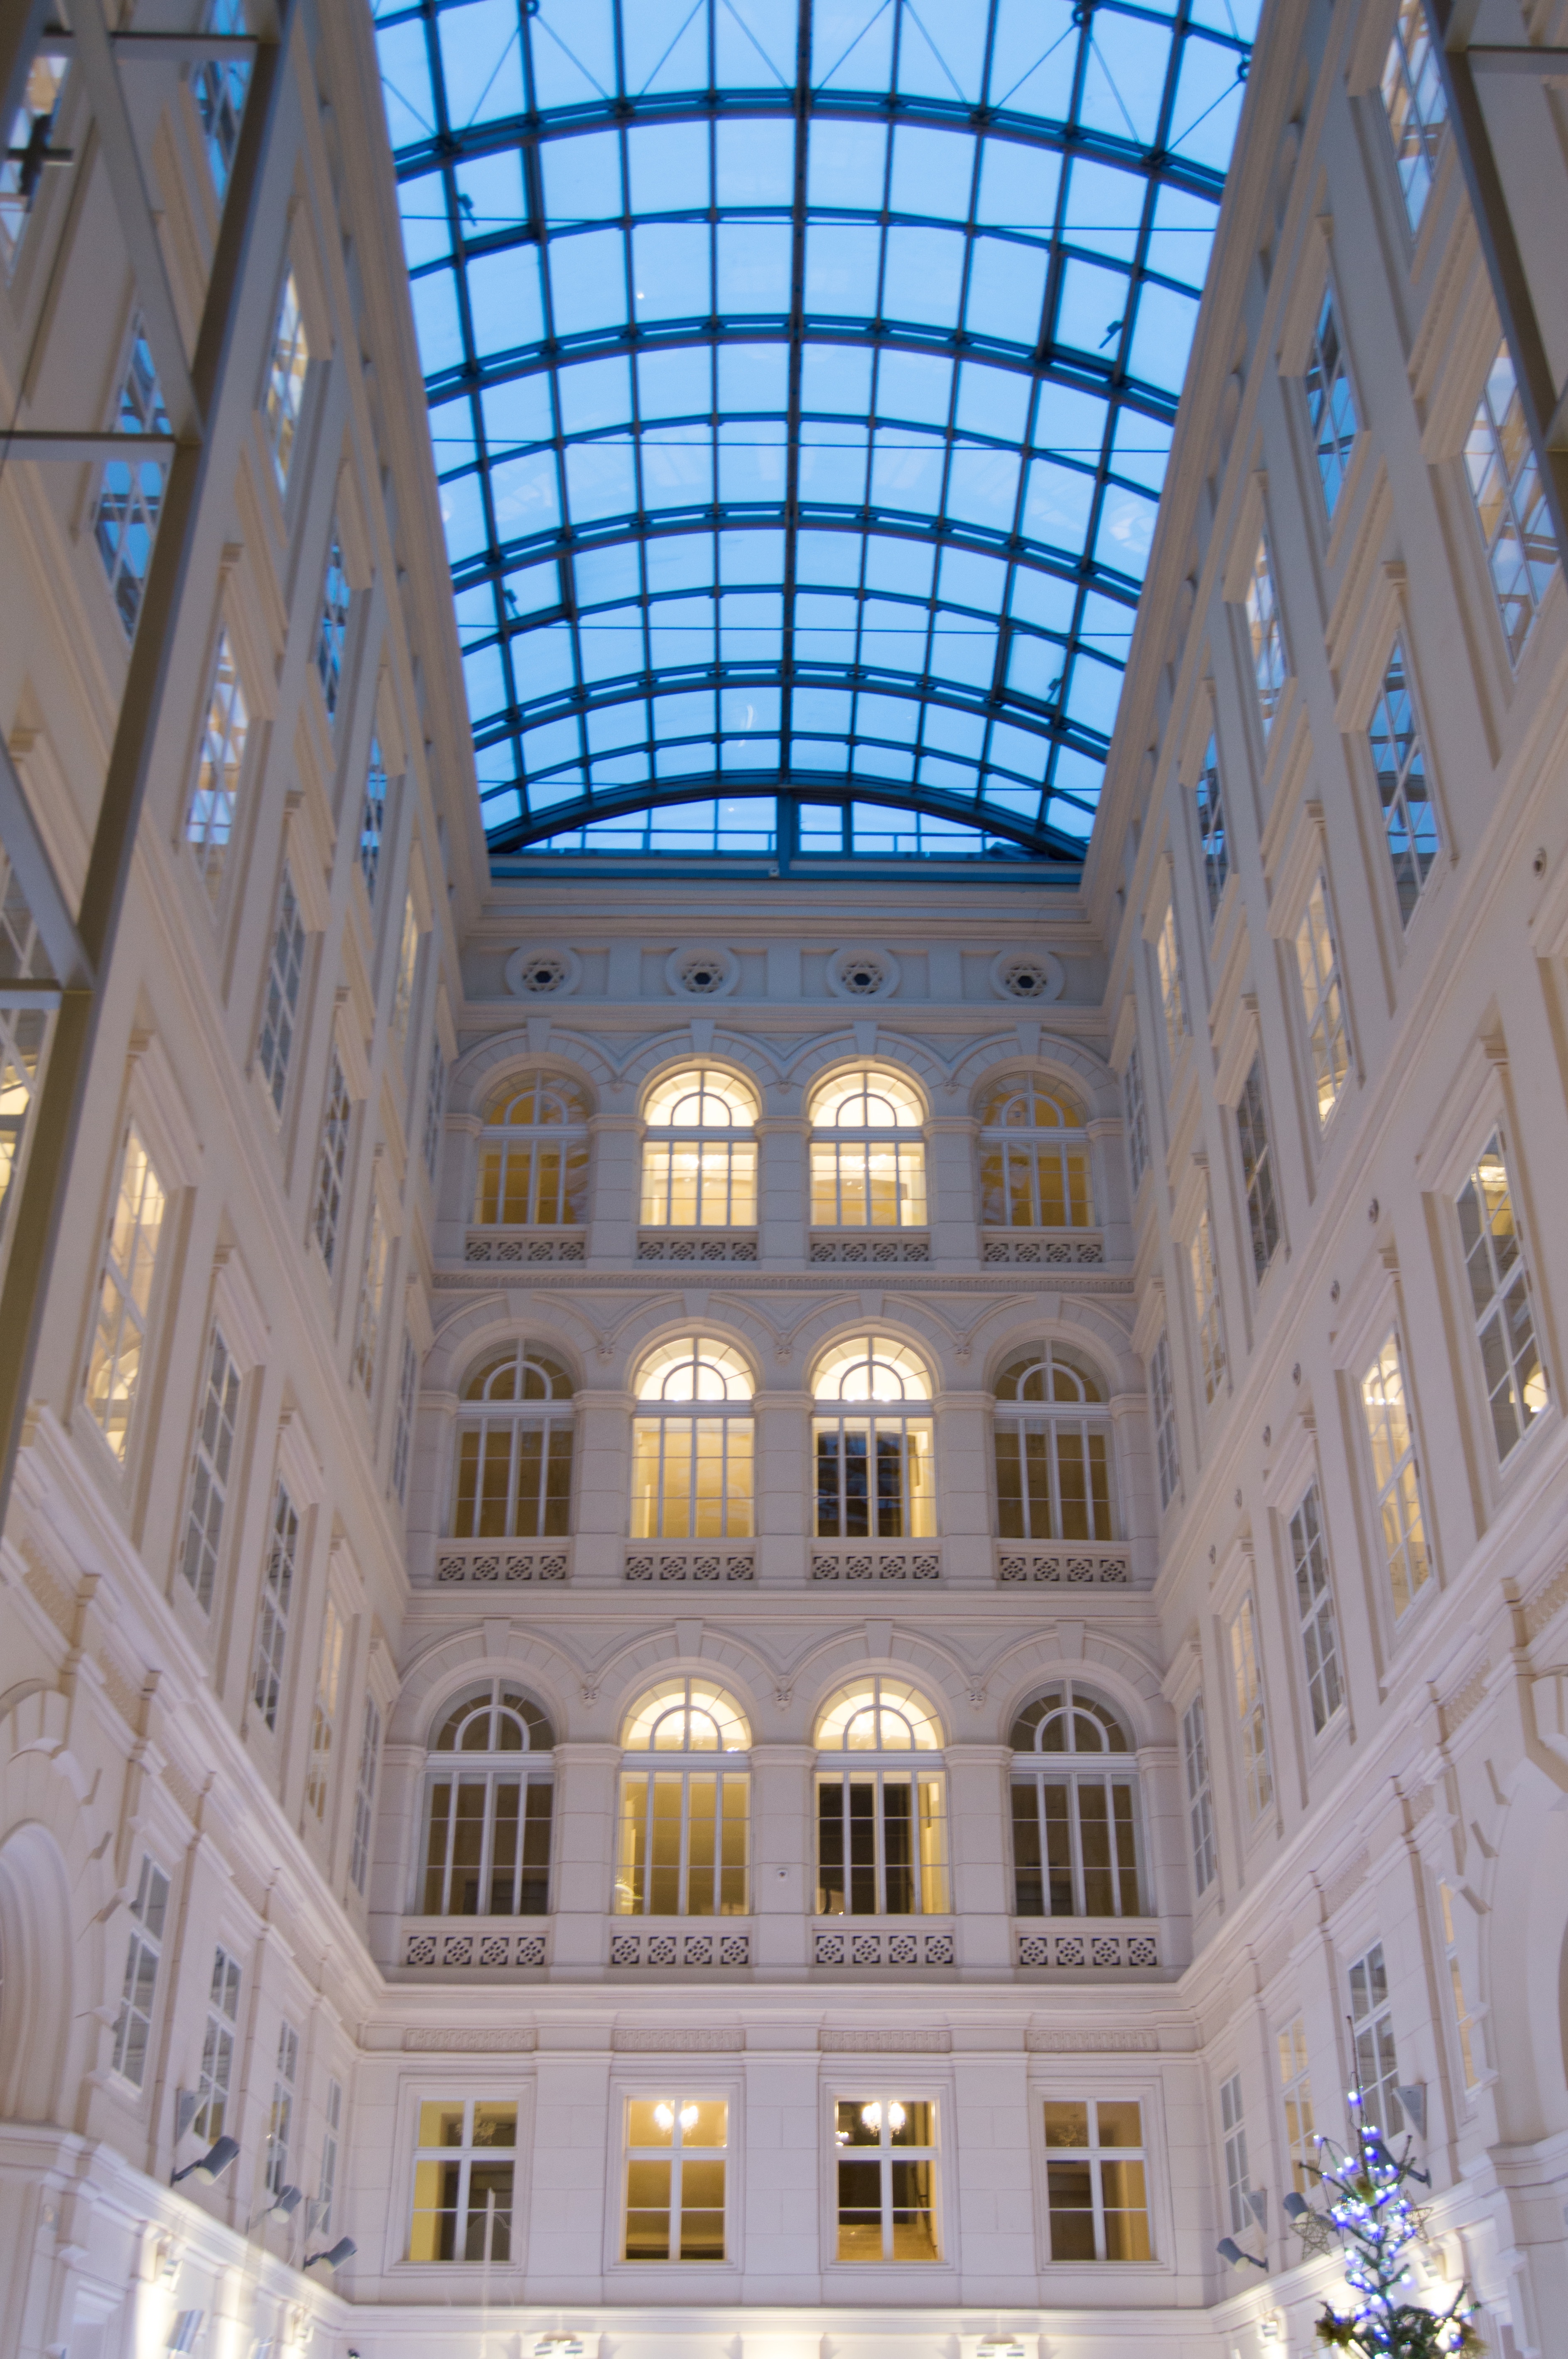
architecture, building, palace, hall, facade, tourist attraction, daylighting